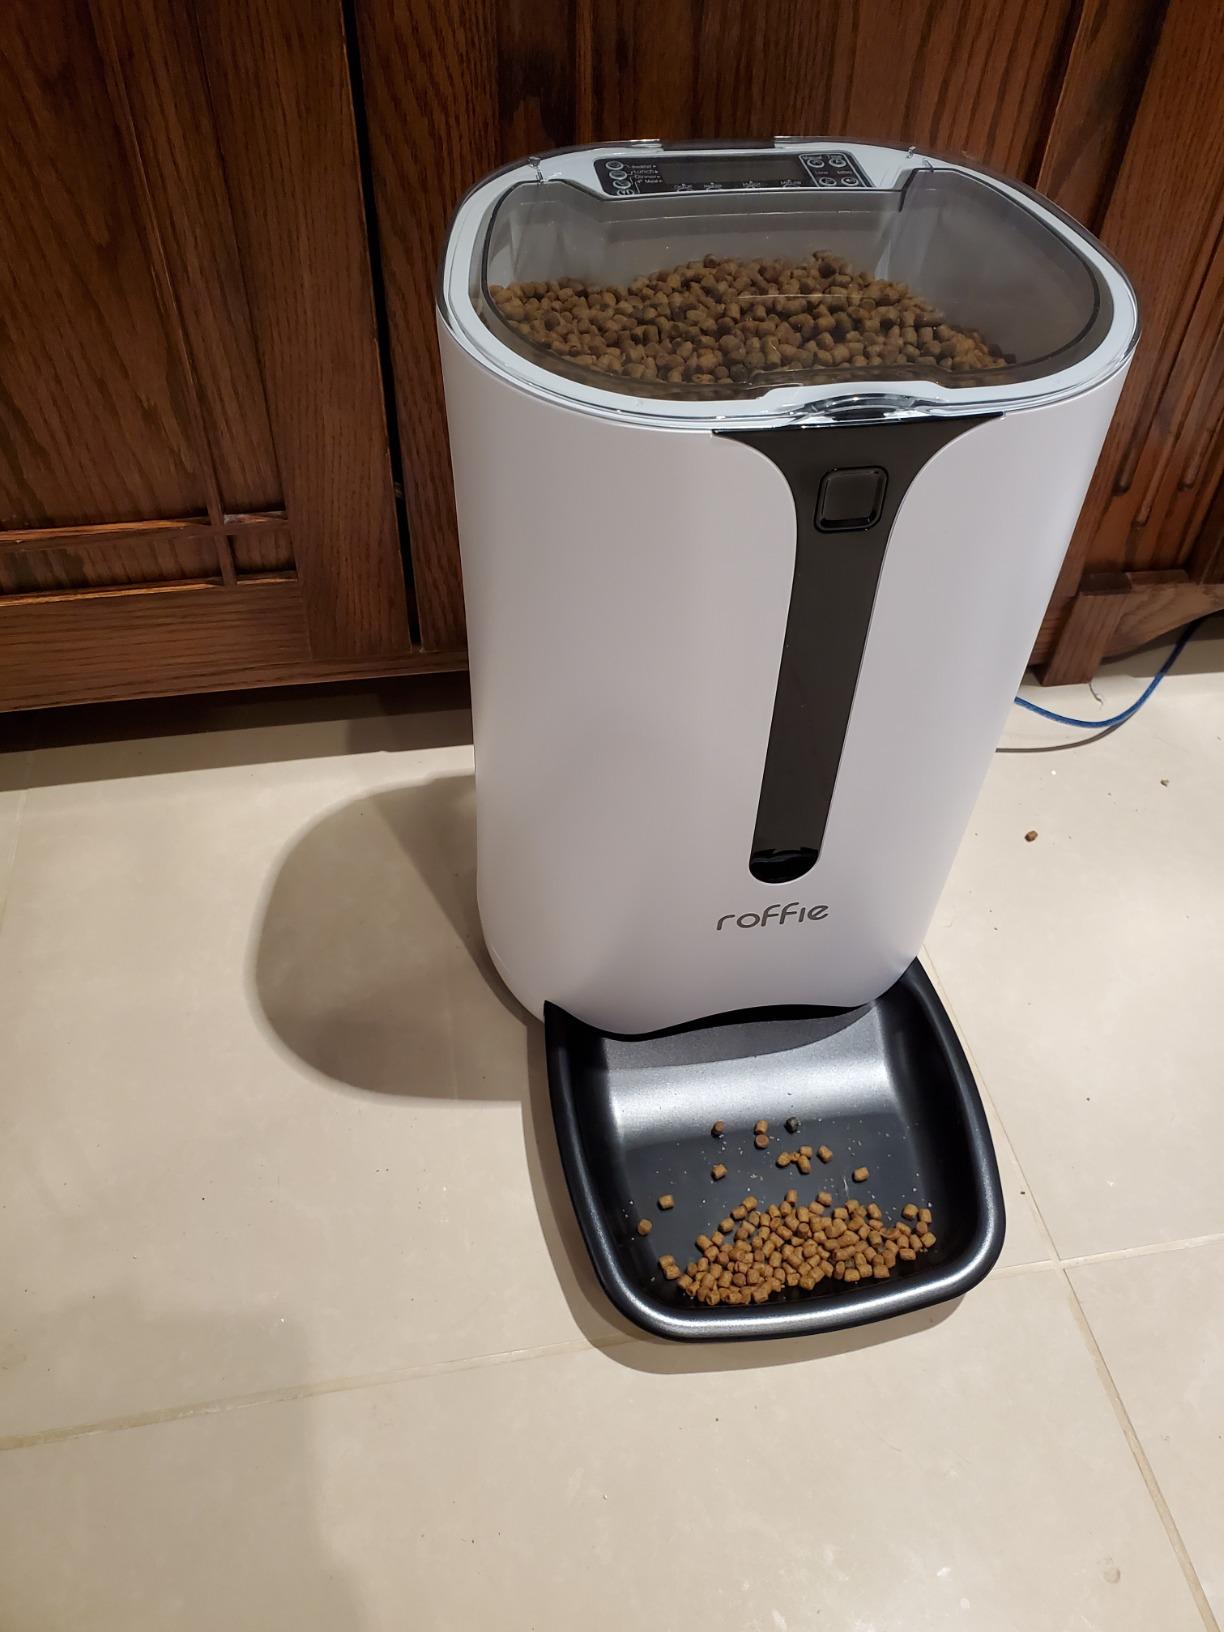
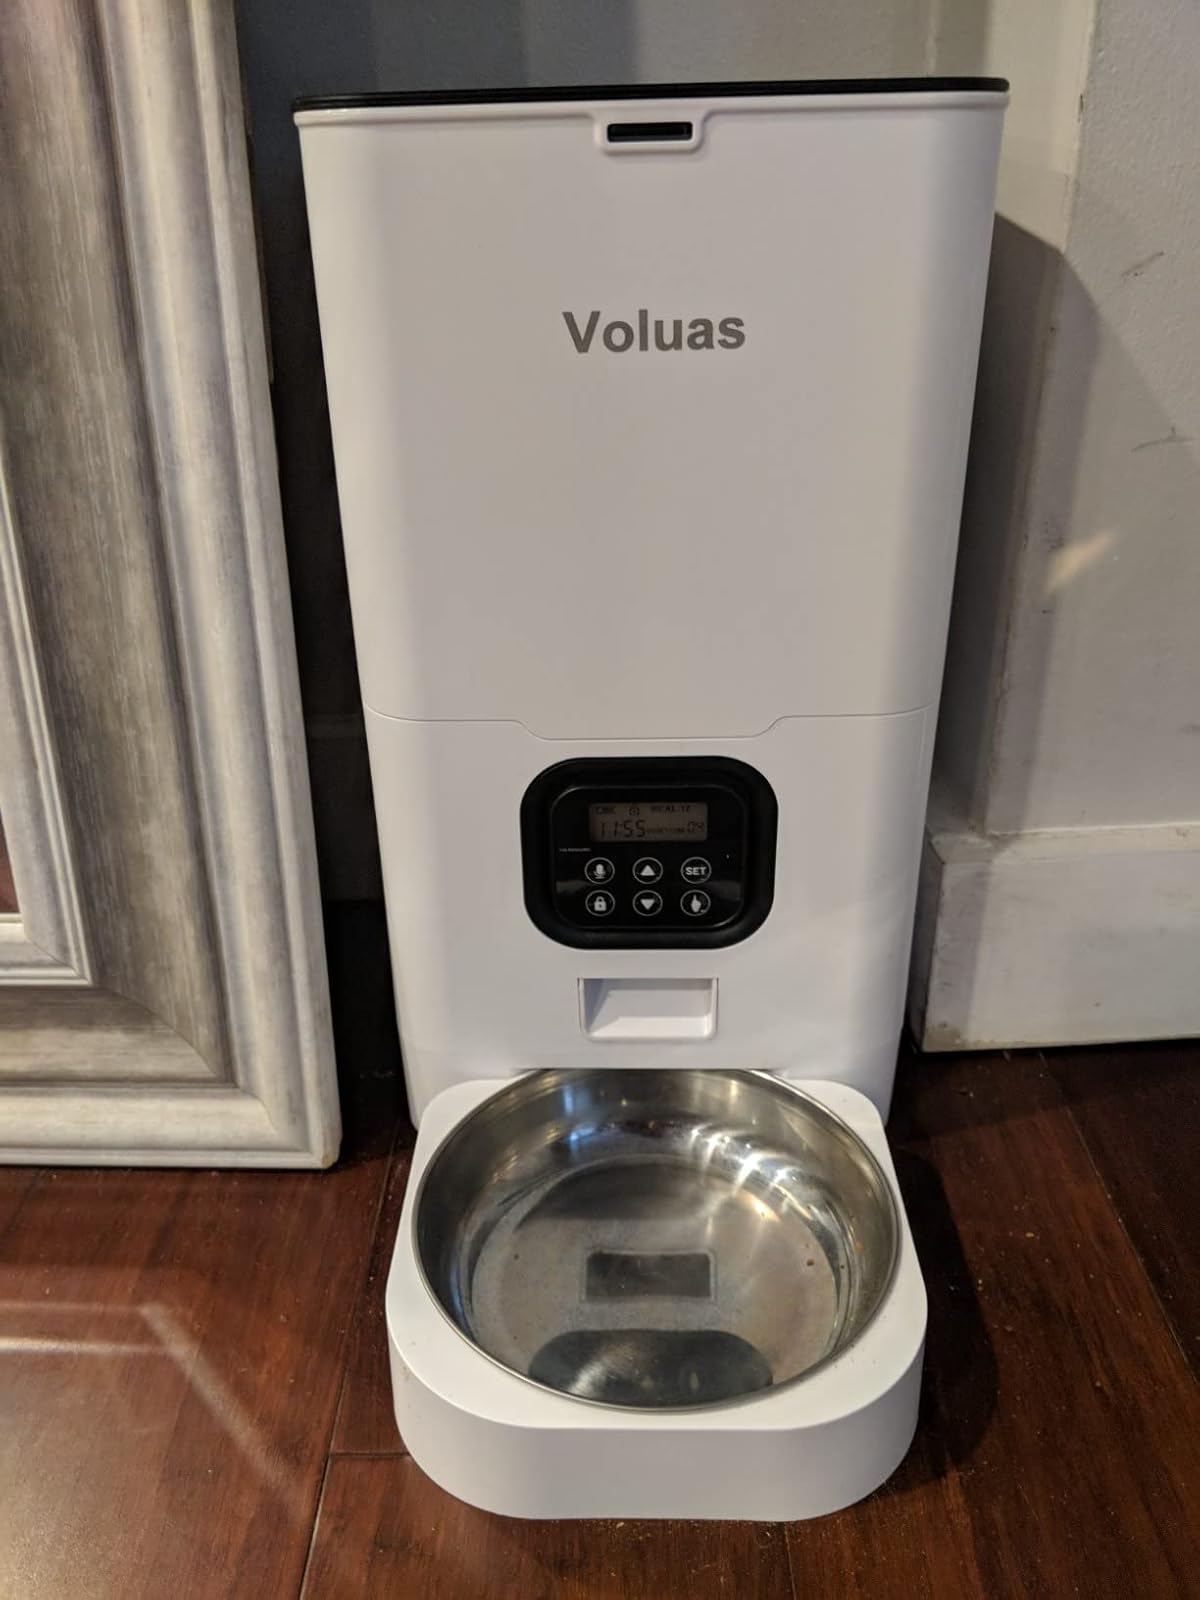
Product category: items_feeder
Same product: no